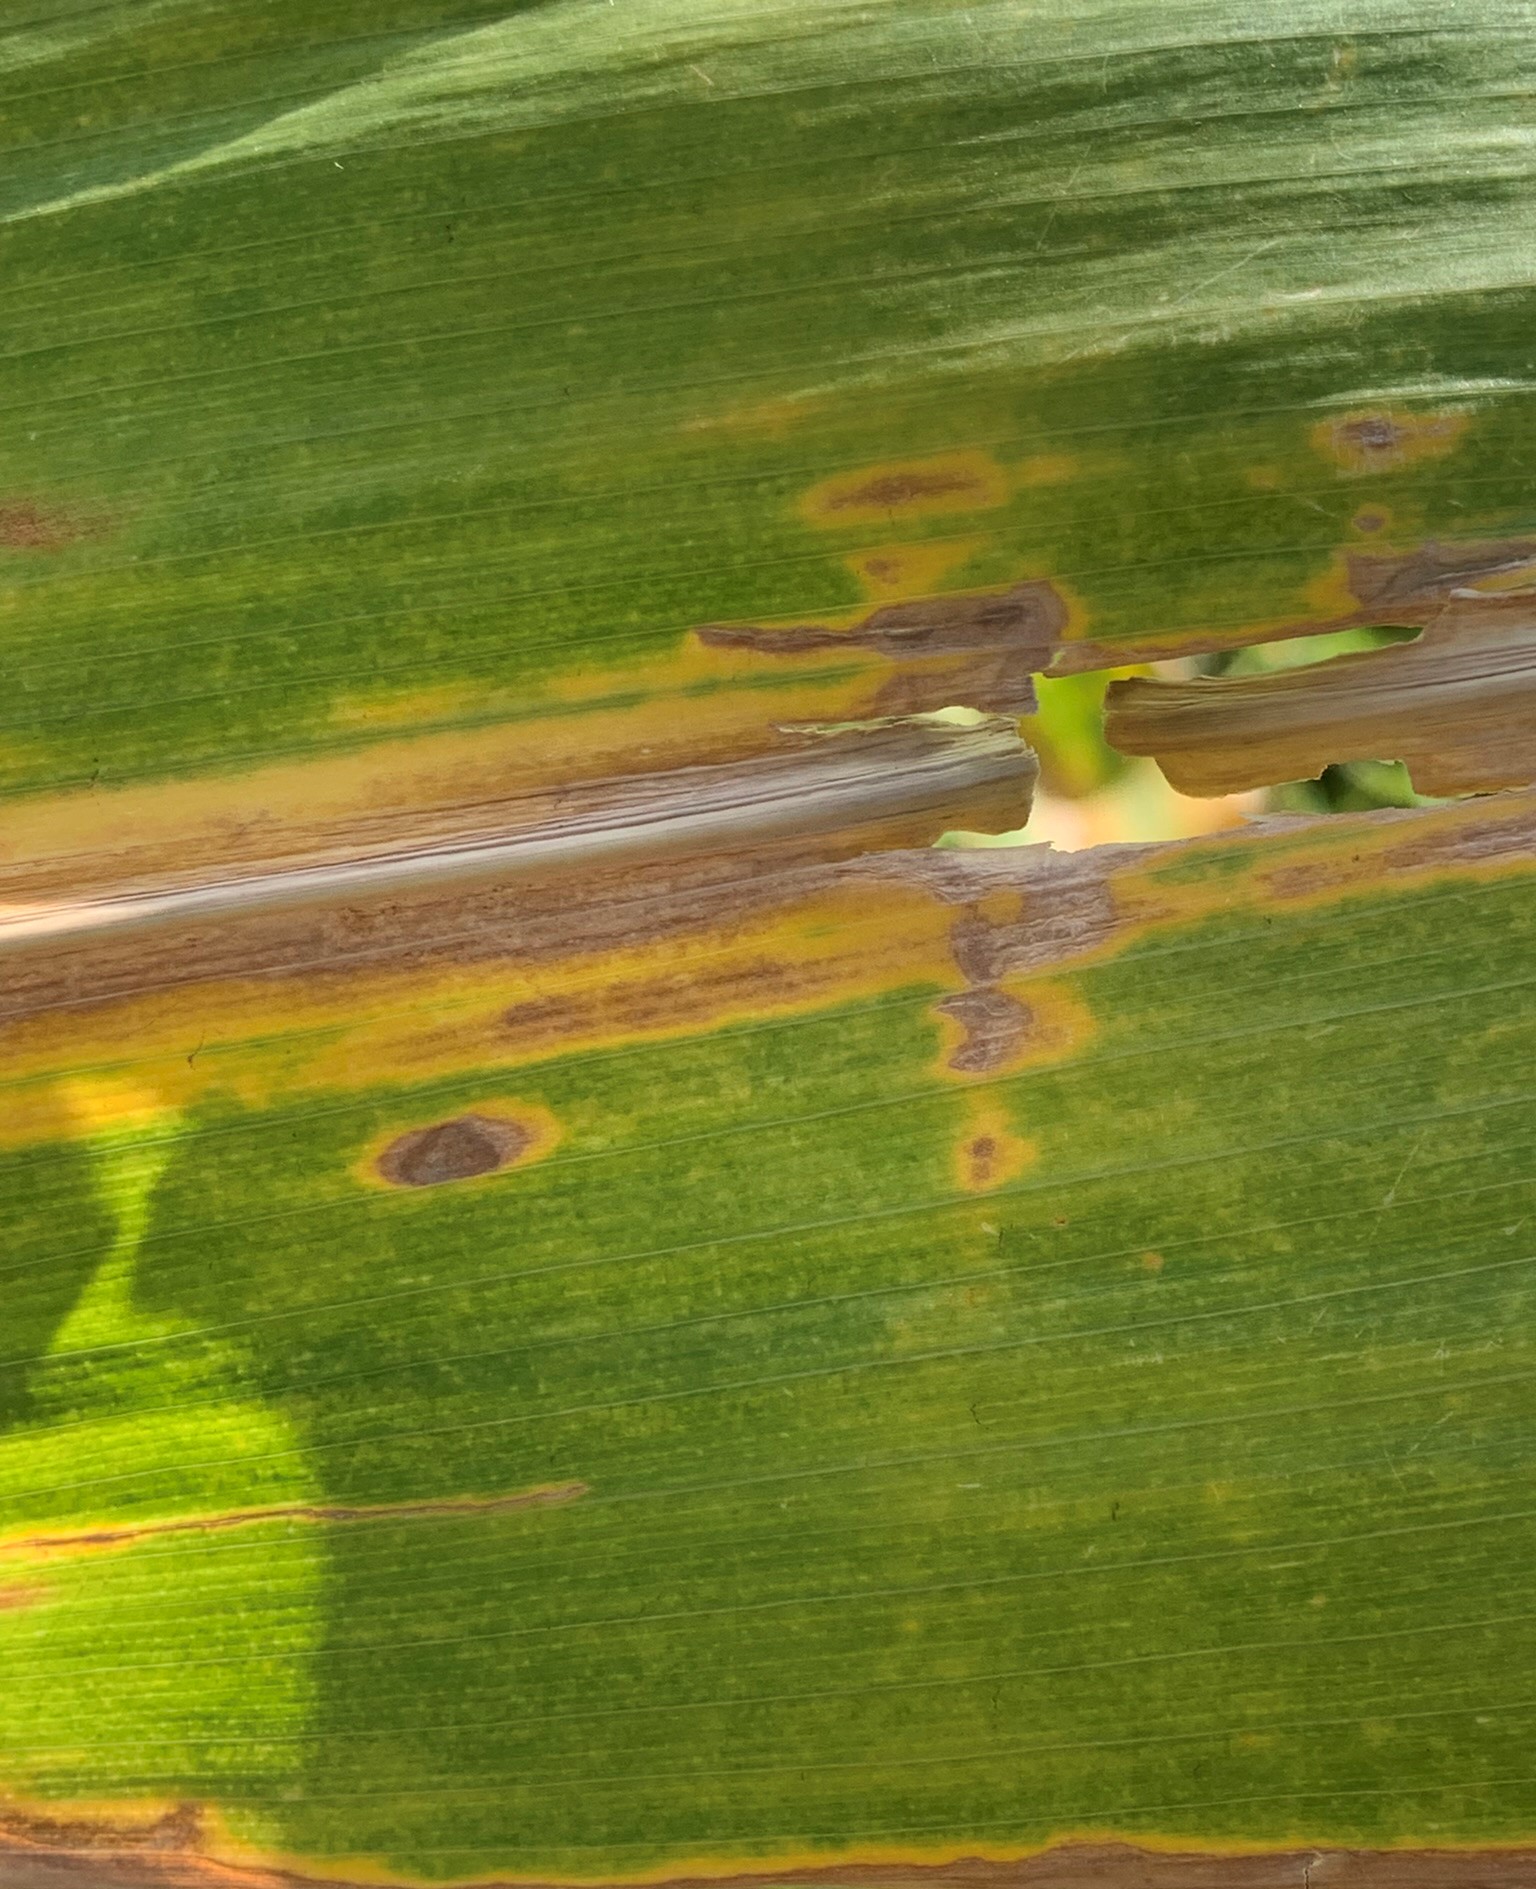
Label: MLN